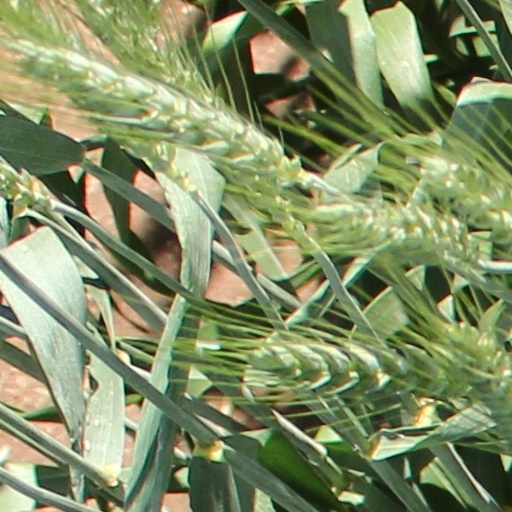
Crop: wheat